Linton (near Bromyard)

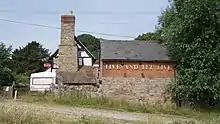
The Live and Let Live pub on Bringsty Common

By the 19th century Linton is described as having extensive views of the 'Ankerdine hills' (Malvern Hills), and adjoined to the turnpike road from Bromyard to Worcester. There were 19 farms in 1856, three of which, Clater Park, Down House, and Pool Hall were occupied by members of the gentry. One of the farms, Burley, was a site occupied by the Romans. On of parish land, the soil, 'clayey and loamy', supported the growing of wheat, barley, beans, peas and hops. Population in 1851 was 587. Occupations listed included 12 farmers, three shopkeepers, one of which at Bringsty Common, a cider dealer, two blacksmiths, a wheelwright, and a surveyor of the highways.